School bus

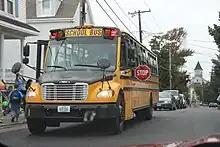
School bus with door open, red warning lights and deployed stop arm

In 1967 and 1972, as part of an effort to improve crash protection in school buses, UCLA researchers played a role in the future of school bus interior design. Using the metal-backed seats then in use as a means of comparison, several new seat designs were researched in crash testing. In its conclusion, the UCLA researchers found that the safest design was a 28-inch high padded seatback spaced a maximum of 24 inches apart, using the concept of compartmentalization as a passive restraint. While the UCLA researchers found the compartmentalized seats to be the safest design, they found active restraints (such as seatbelts) to be next in terms of importance of passenger safety. In 1977, FMVSS 222 mandated a change to compartmentalized seats, though the height requirement was lowered to 24 inches. According to the NTSB, the main disadvantage of passive-restraint seats is its lack of protection in side-impact collisions (with larger vehicles) and rollover situations. Though by design, students are protected front to back by compartmentalization, it allows the potential for ejection in other crash situations (however rare).